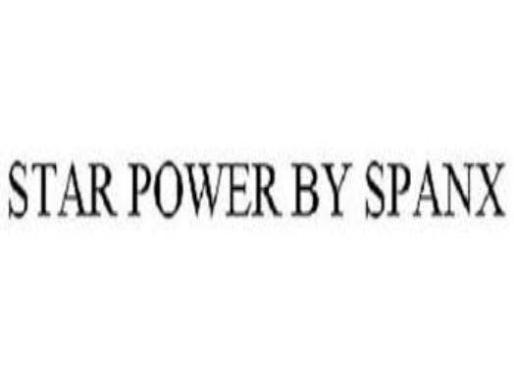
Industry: Clothes